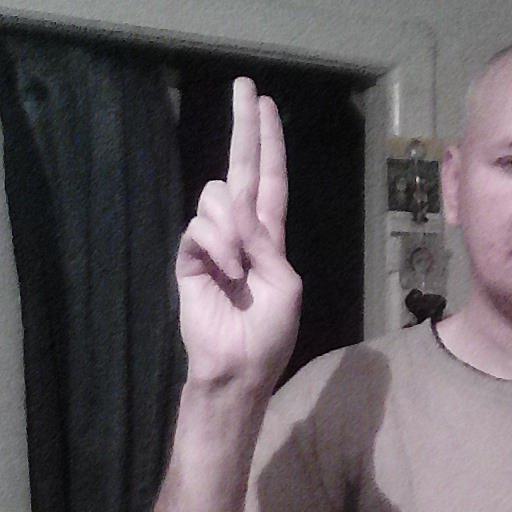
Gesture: two_up